Nandus nandus

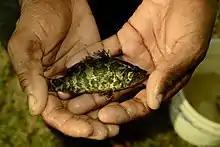
Captured by local fisherman at Pariej water tank (Anand District)

Nandus nandus, commonly known as the Gangetic leaffish, is a species of Asian leaffish native to South Asia and Indochina. They are common in slow-moving or stagnant bodies of water, including ponds, lakes, ditches, and flooded fields. Other common names of the species include mottled nandus and mud perch. They are commercially important and are highly prized as food fish. They are also caught for the aquarium trade.